Ekaterina Dimitrova

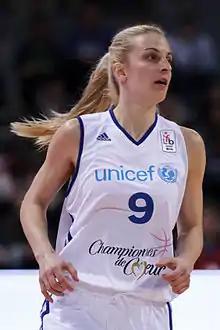

Ekaterina Dimitrova (Bulgarian Cyrillic: Екатерина Димитрова, born on 23 November 1987 in Plovdiv) is an international basketball player from Bulgaria, considered to be among the most talented female basketballers in the country. She has represented Bulgaria at all junior national levels and is also a member of the senior team.